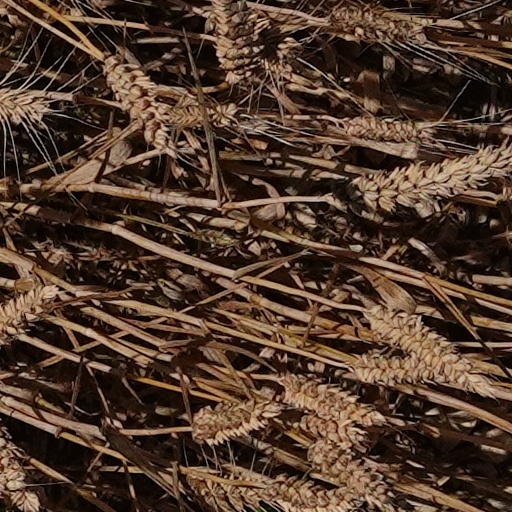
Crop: wheat